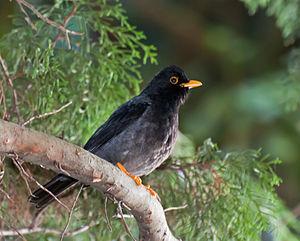
Le Merle à pattes jaunes est une espèce de passereaux de la famille des Turdidae.